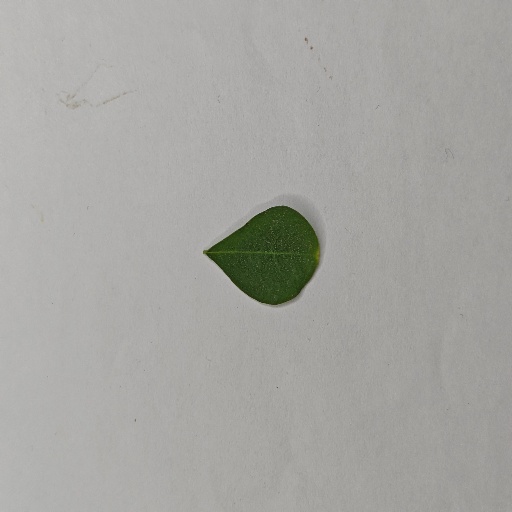
Species: Sojina
Leaf condition: Healthy Leaf